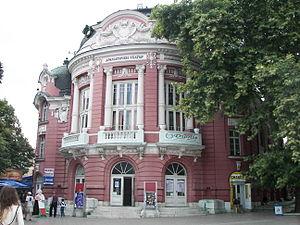
Varna est une ville de l'est de la Bulgarie, au bord de la mer Noire. Deuxième ville du pays par sa population, elle compte 395 488 habitants au recensement de 2018.